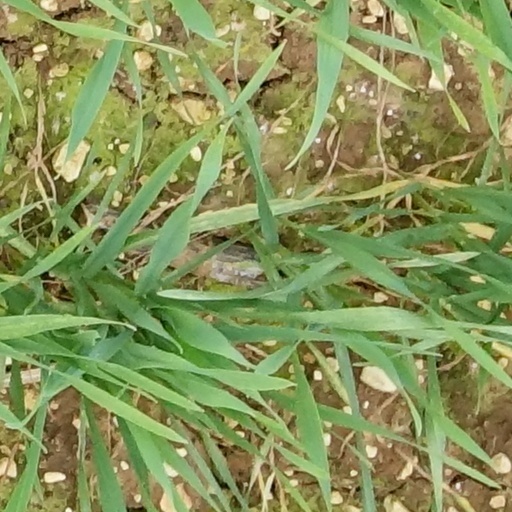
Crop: wheat